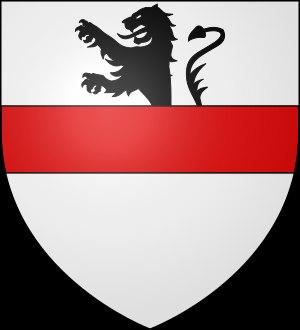
Le château de l'Estang est un édifice de style Louis XII, situé sur la commune d'Orbigny, dans le département d'Indre-et-Loire, en France.